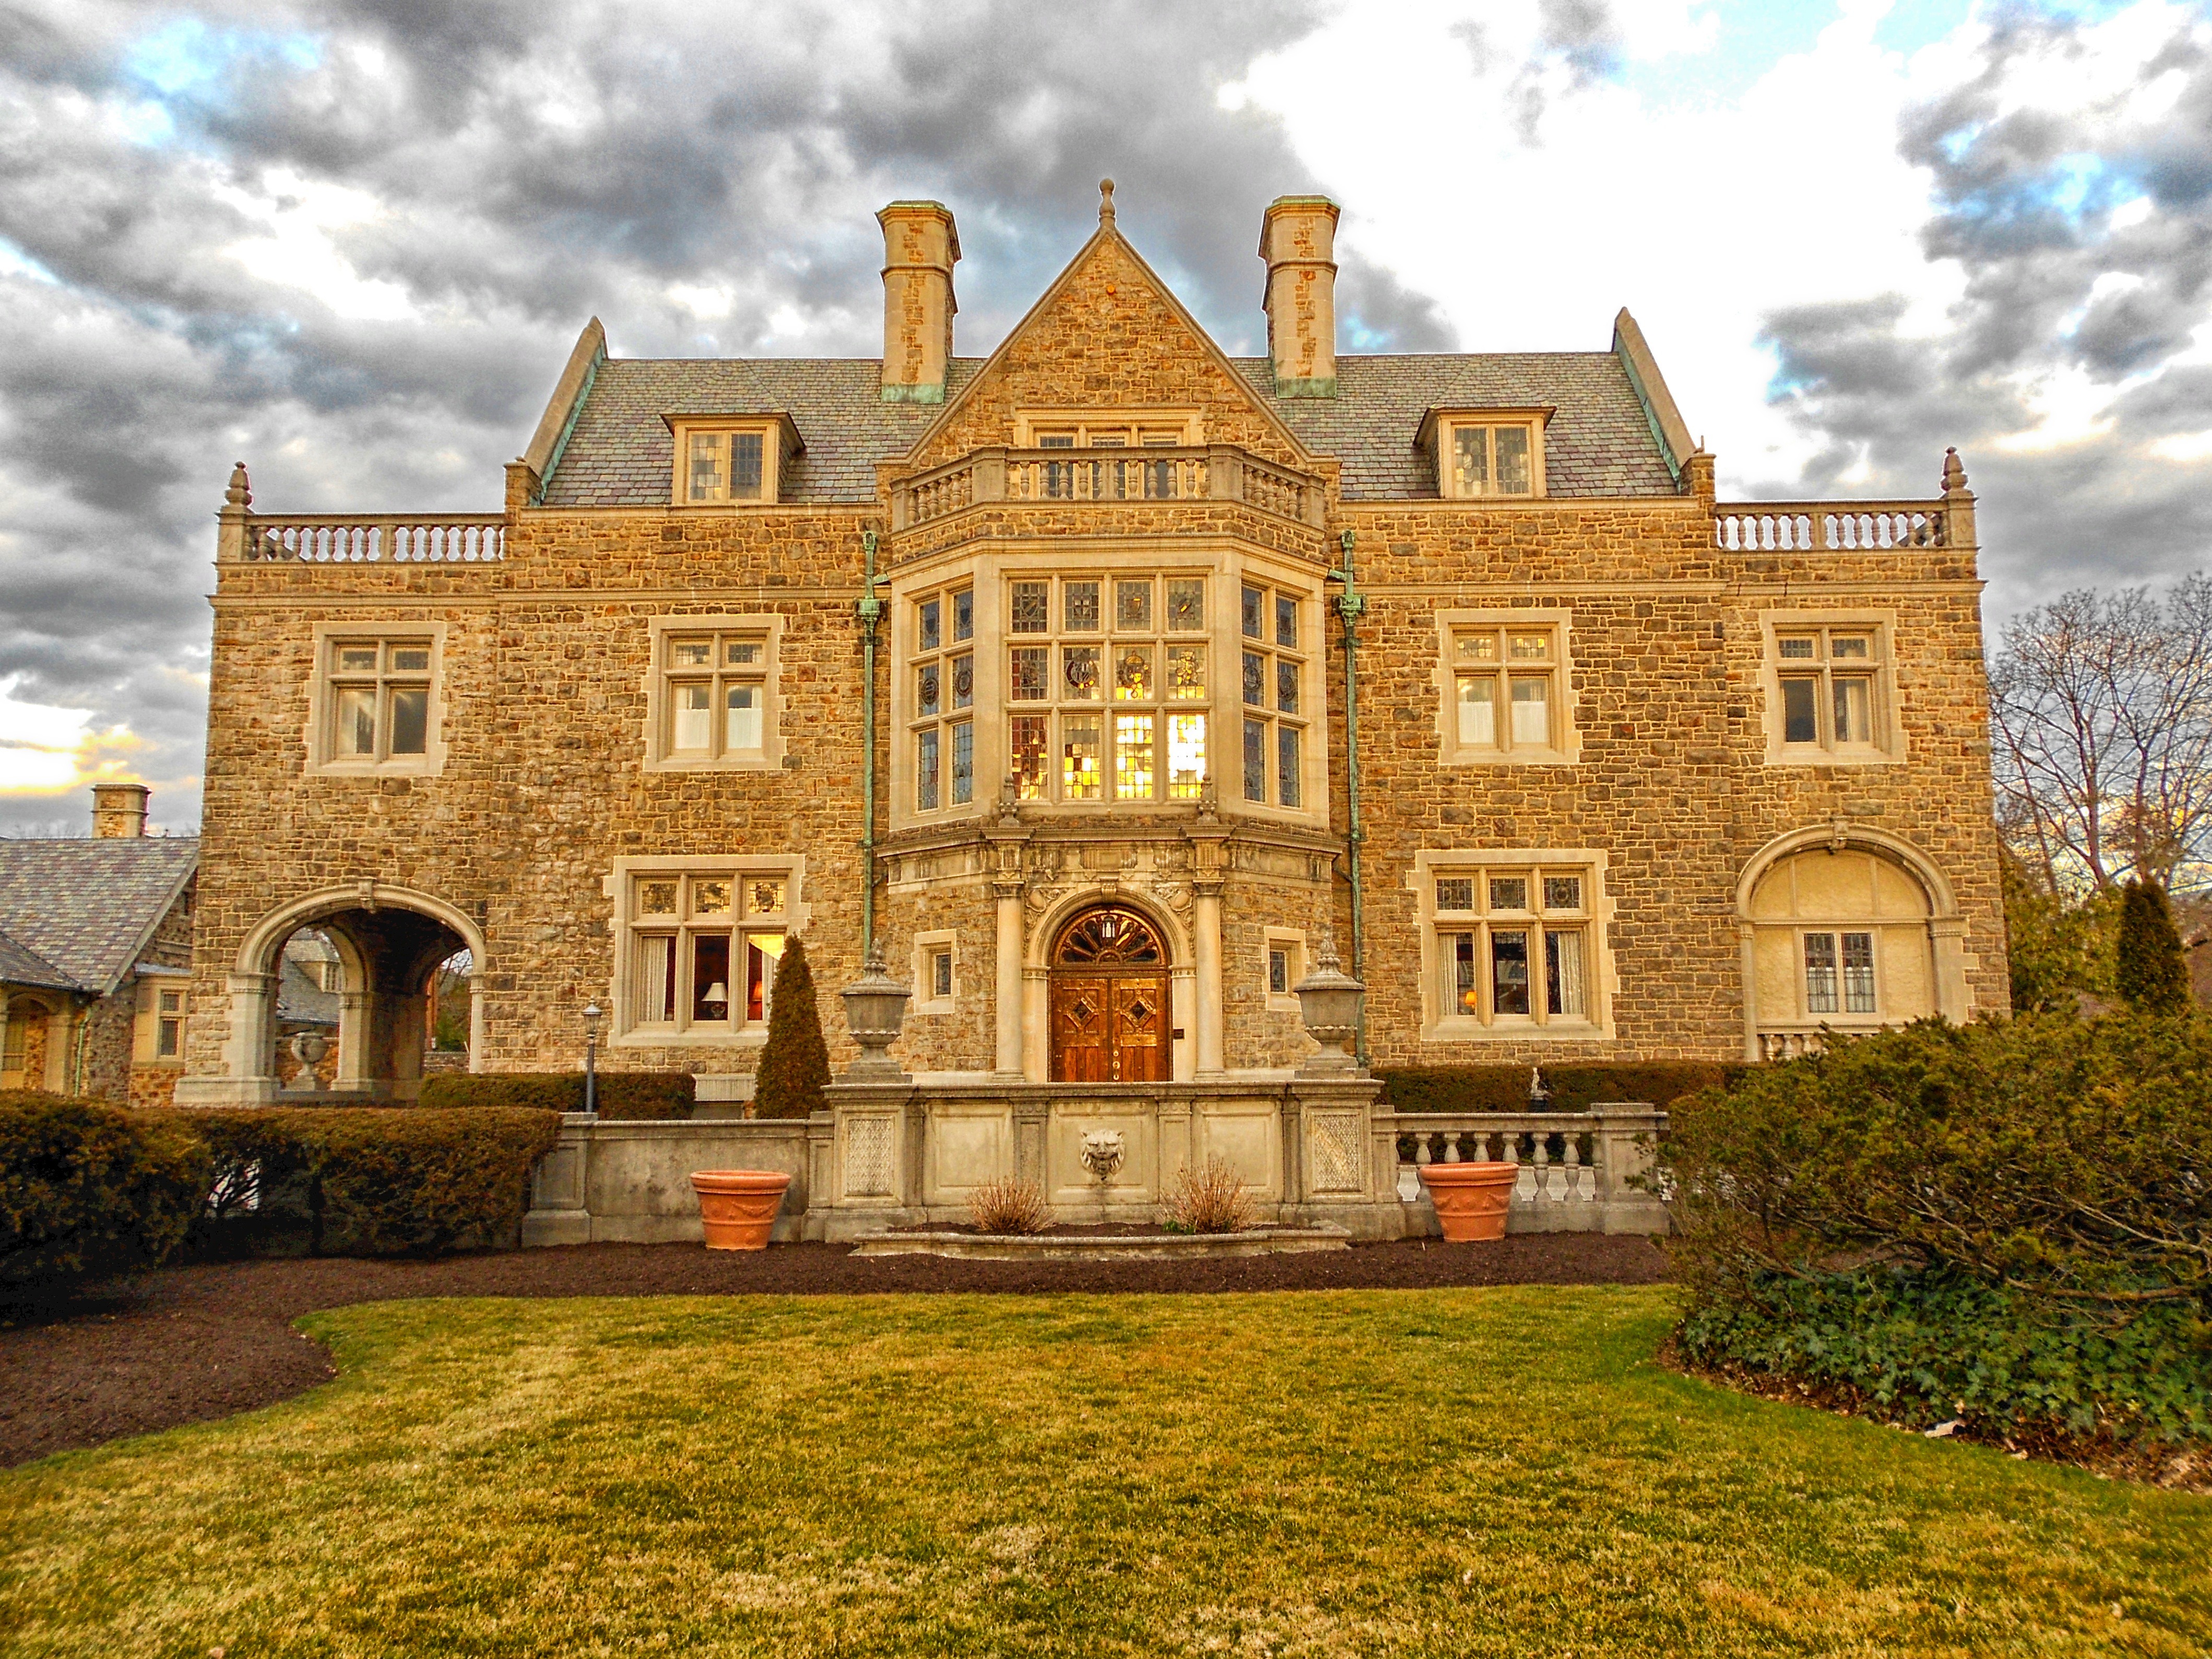
landscape, nature, architecture, sky, countryside, mansion, house, building, chateau, palace, home, country, autumn, castle, landmark, facade, outside, hdr, clouds, monastery, pennsylvania, york, estate, manor house, stately home, almshouse, water castle, historic house